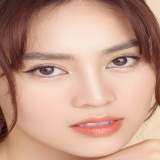
diễn viên Ninh Dương Lan Ngọc